Dick Bumpas

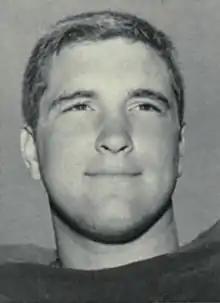
Bumpas from 1969 "Razorback"

Dick G. Bumpas (born December 19, 1949) is a retired American football coach and former player. He was an All-American defensive tackle at Arkansas and an assistant football coach at several college football programs, most notably an 11-year stint as the defensive coordinator at TCU.